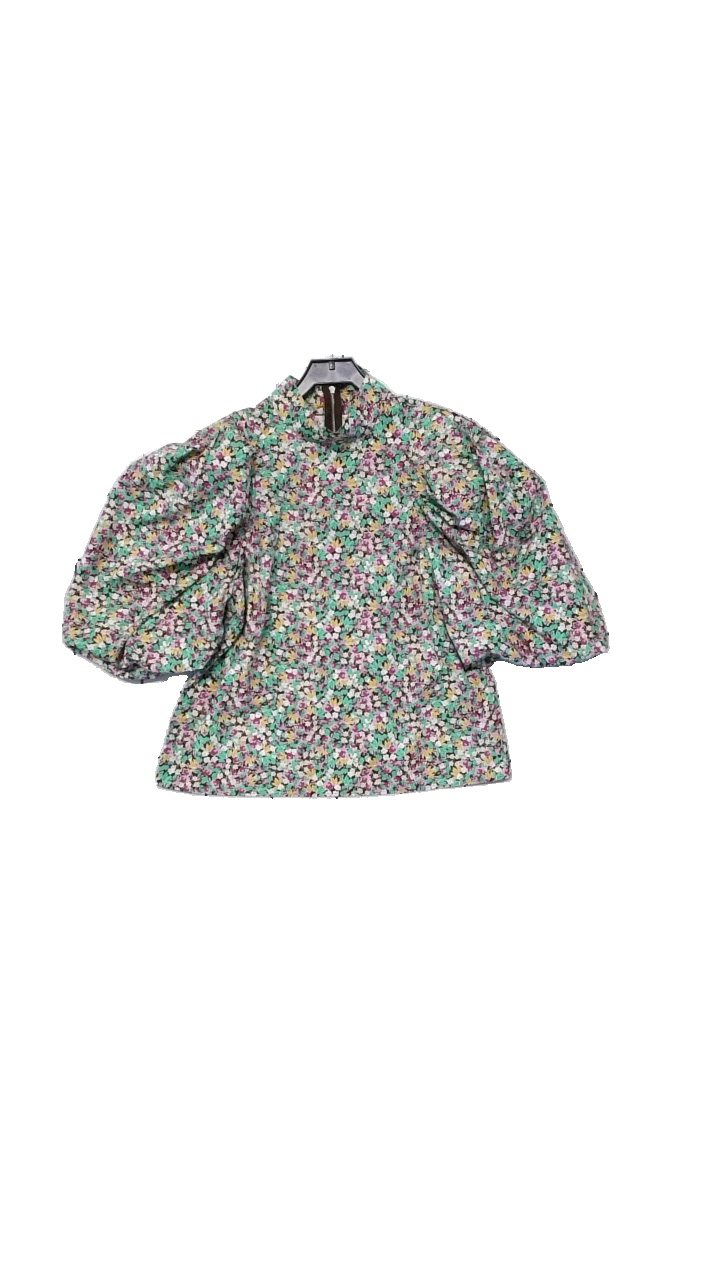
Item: Blouse (Ladies)
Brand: H&m
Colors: Purple, Green, Multicolor
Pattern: Floral print
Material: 100% cotton
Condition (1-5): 4
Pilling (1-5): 4
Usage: Reuse
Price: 50-100